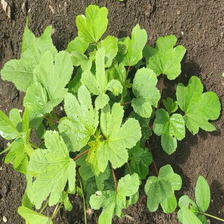
Weed species: Little_Mallow(Malva parviflora)